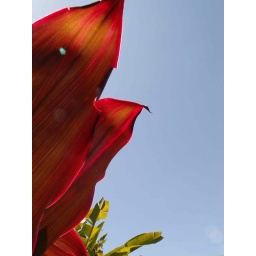
Lovely red foliage against a spring sky in my back yard, Cairns, Australia.